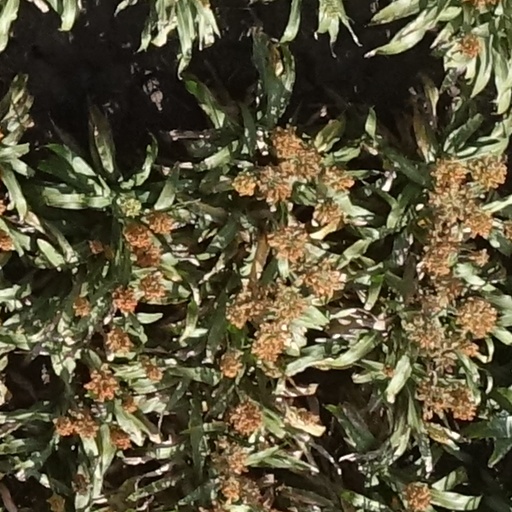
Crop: sorghum